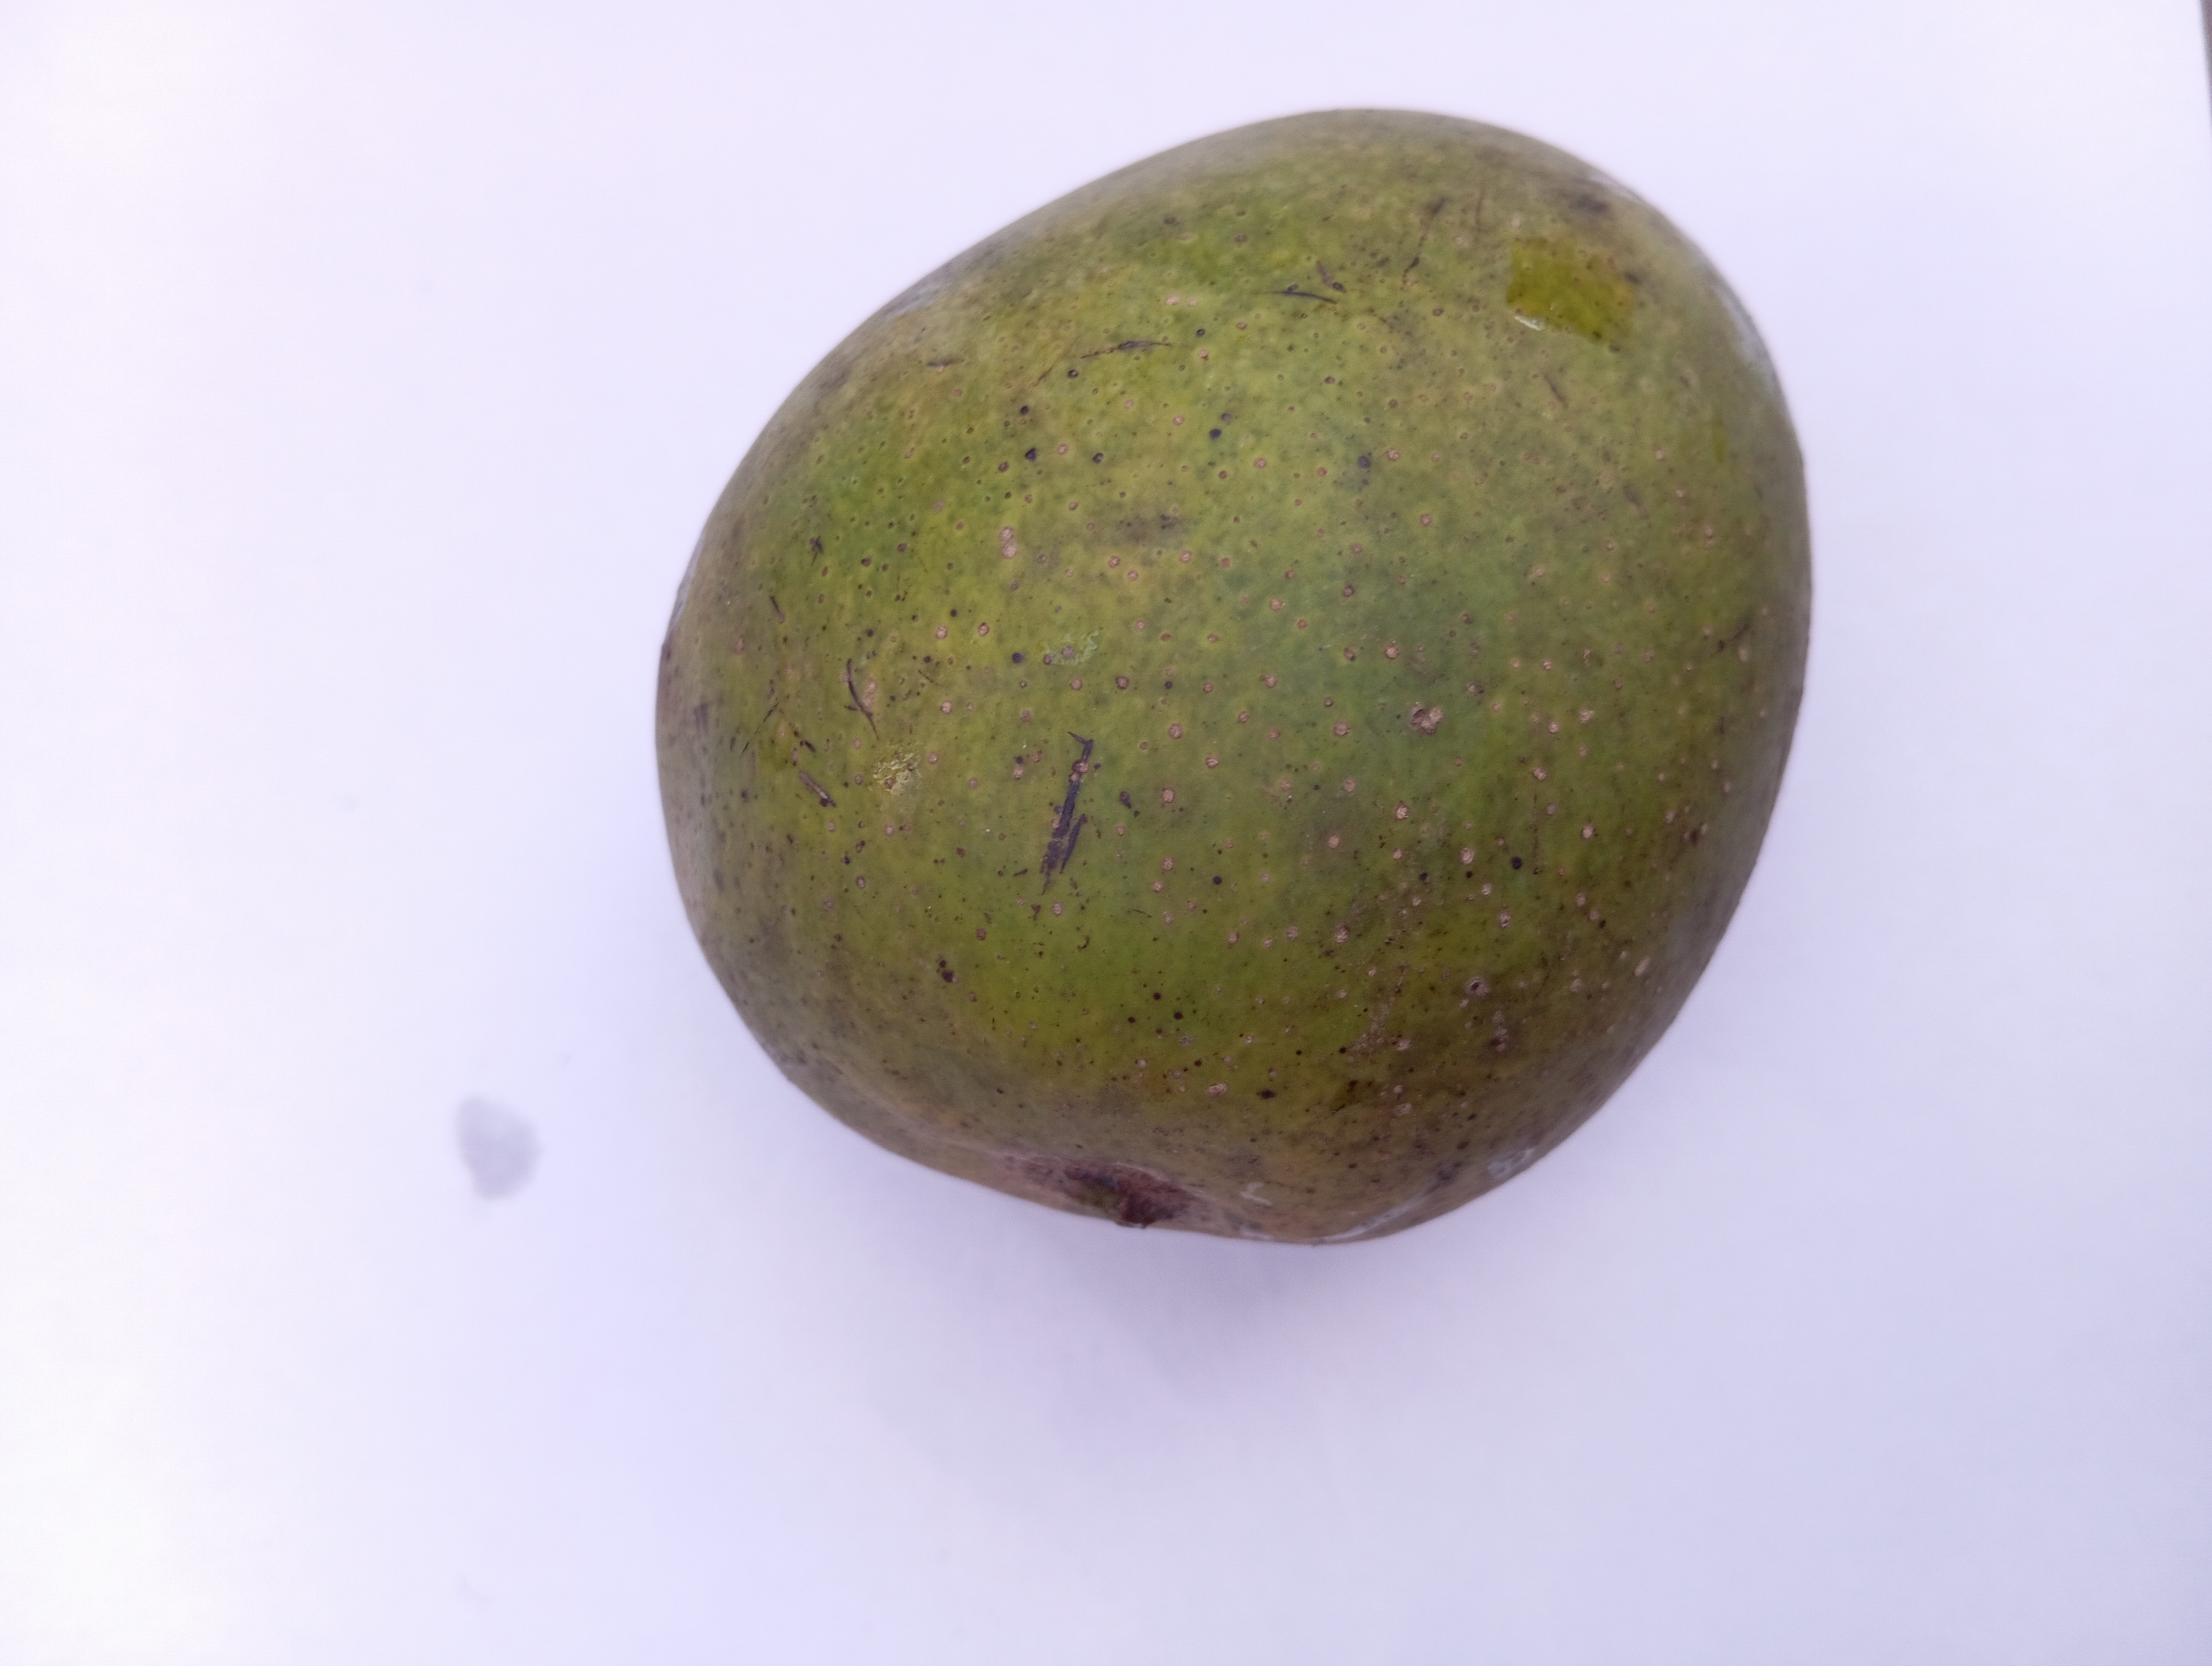
Mango variety: Himsagar